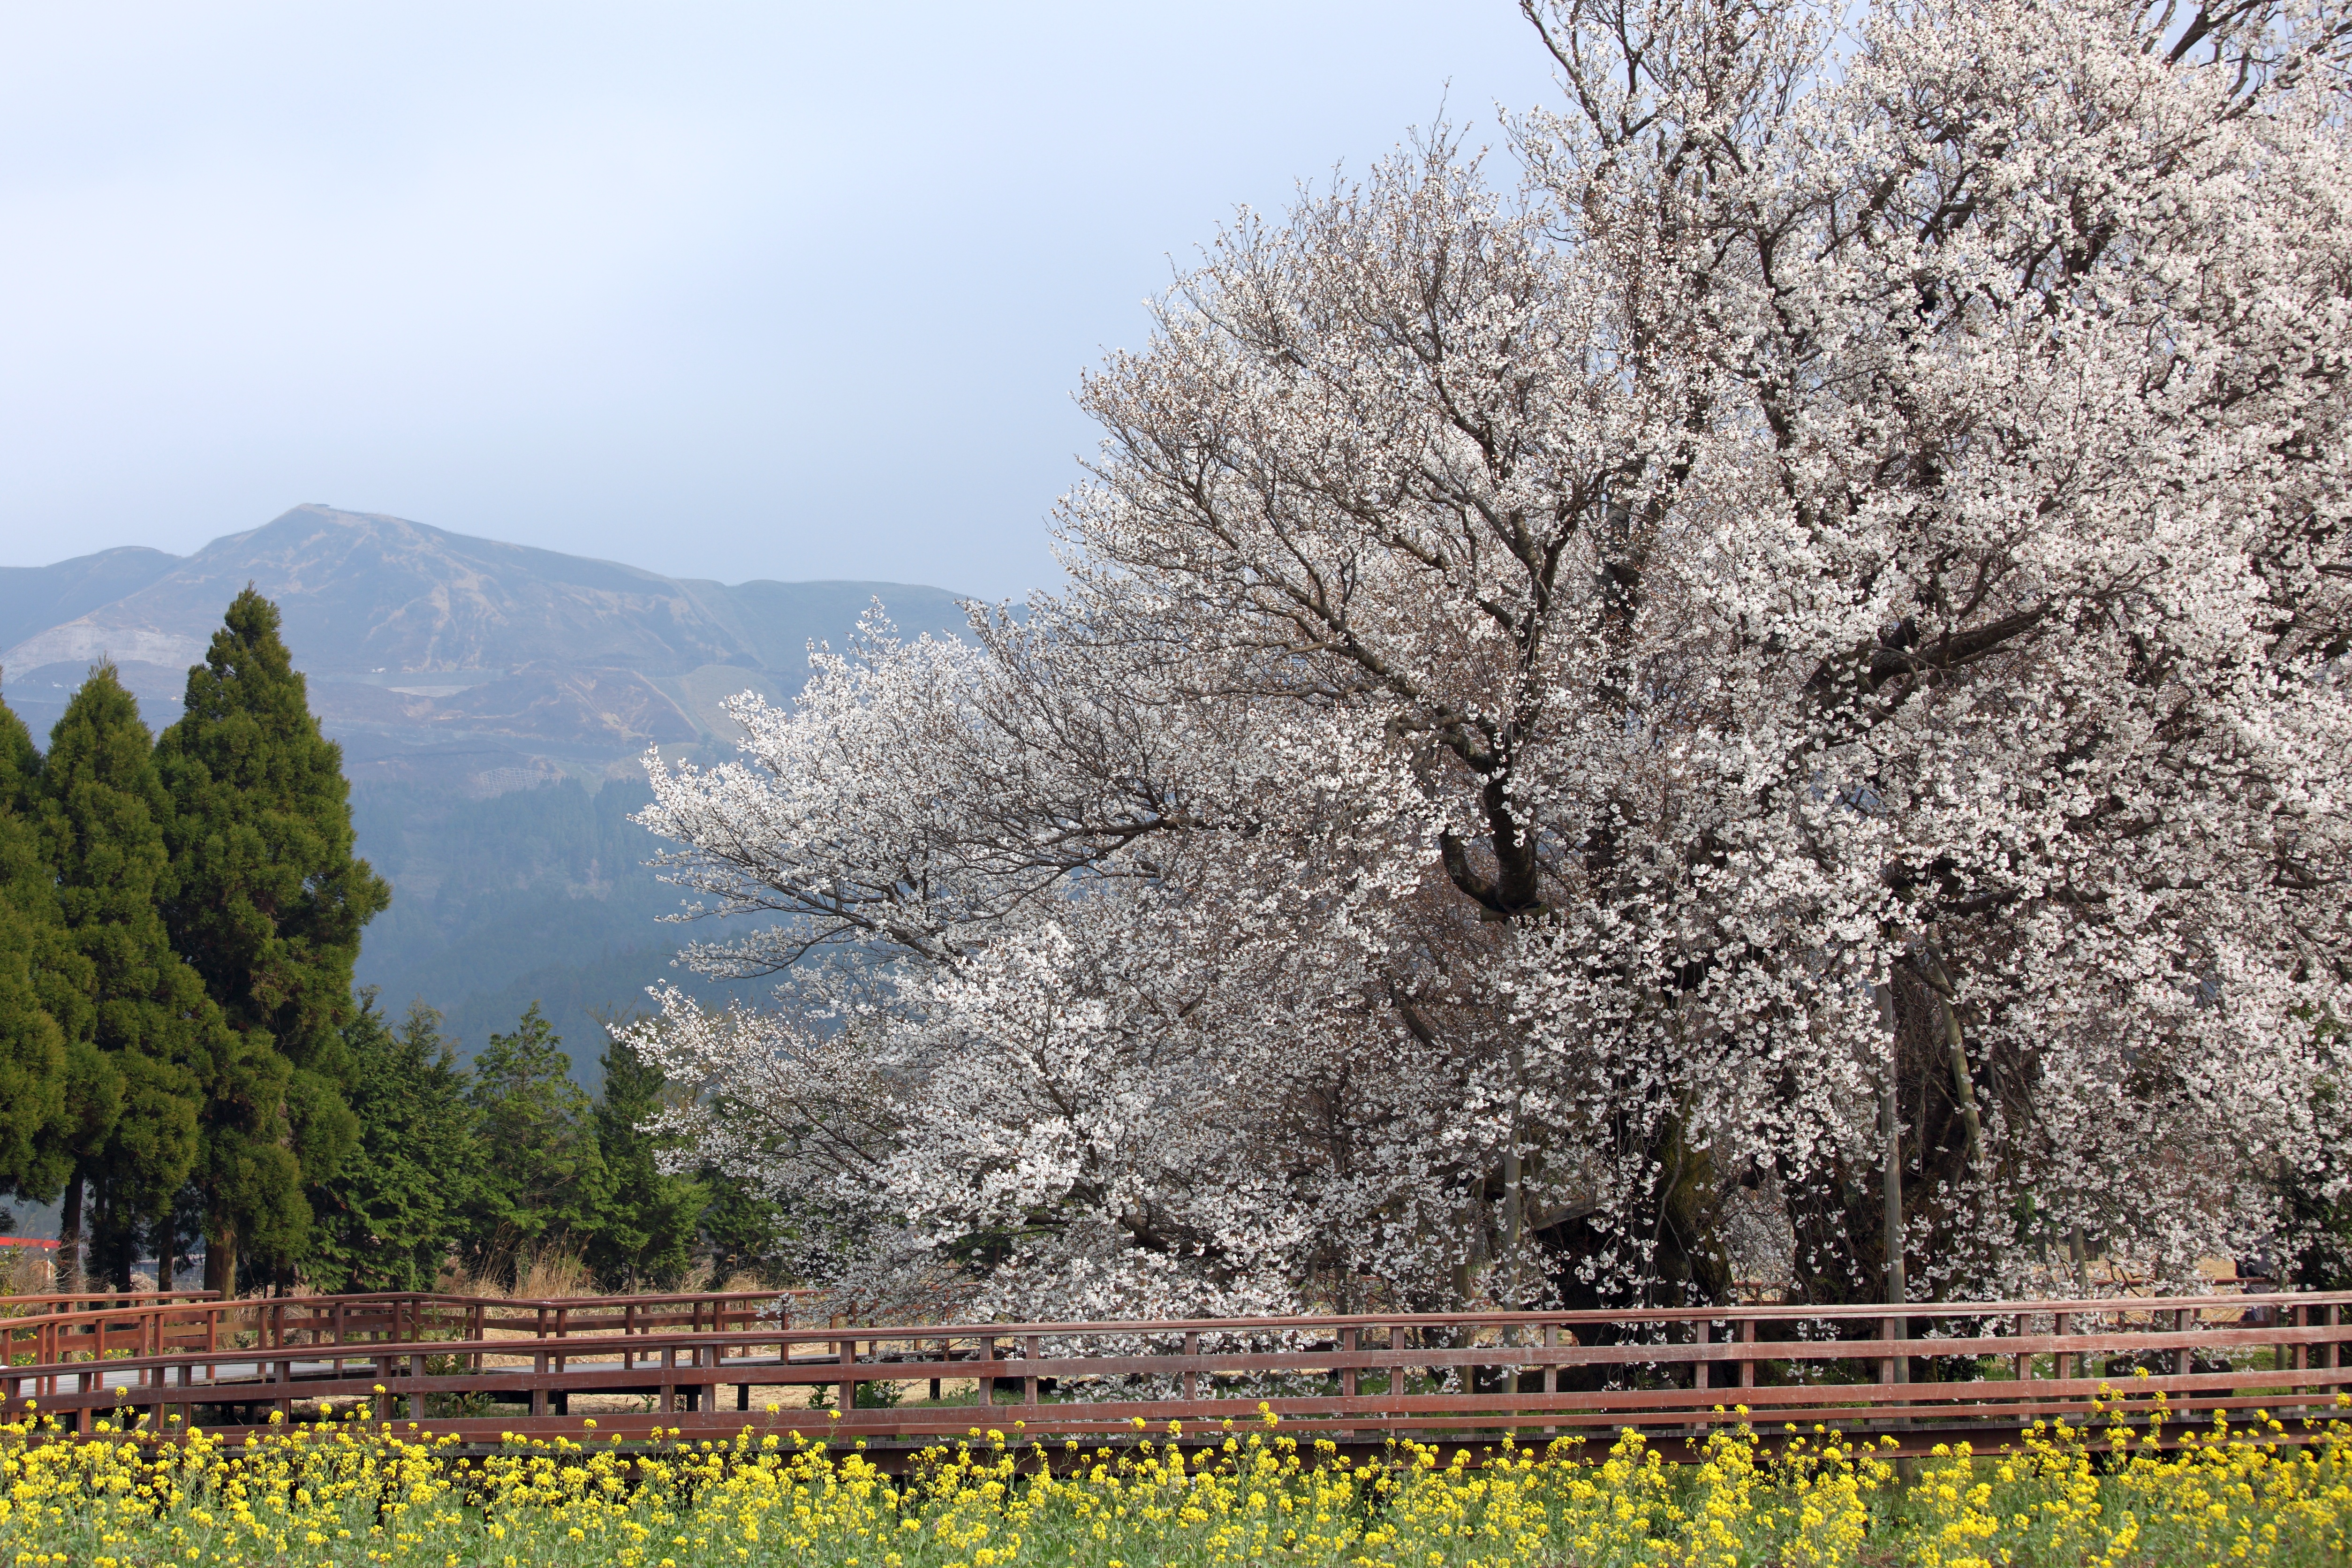
tree, blossom, plant, flower, spring, high, season, cherry blossom, 5d, sakura, hires, markii, cherry, hi, res, resolution, woody plant